Thomas Sternhold

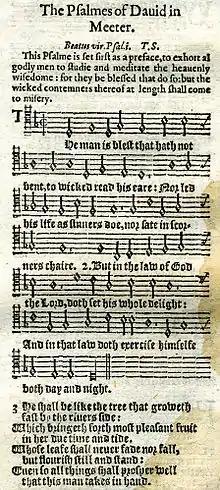
Psalm 1 in 1628 printing with tune, metrical version by Thomas Sternhold.

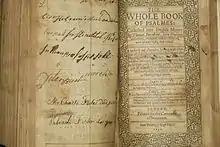
"The Whole Book of Psalmes"

Thomas Sternhold (1500–1549) was an English courtier and the principal author of the first English metrical version of the Psalms, originally attached to the Prayer-Book as augmented by John Hopkins.